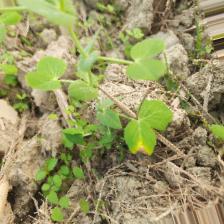
Label: Ascochyta blight